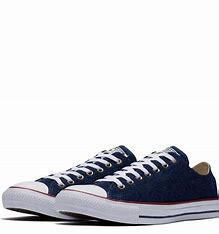
Brand: Converse
Model: Ctas Ox